Philippines at the 2012 Winter Youth Olympics

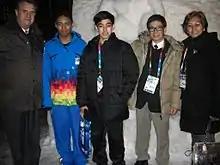
Philippine delegation with Consul Christian Traweger (left). The two athletes which formed the delegation are Abel Tesfamariam (second from left) and Michael Christian Martinez (middle).

The Philippines has qualified one male athlete to compete in the alpine skiing event. Abel Tesfamariam is a Filipino-Eritrean based in Switzerland. Prior to the games, Tesfamariam got involved in an accident during a practice session.